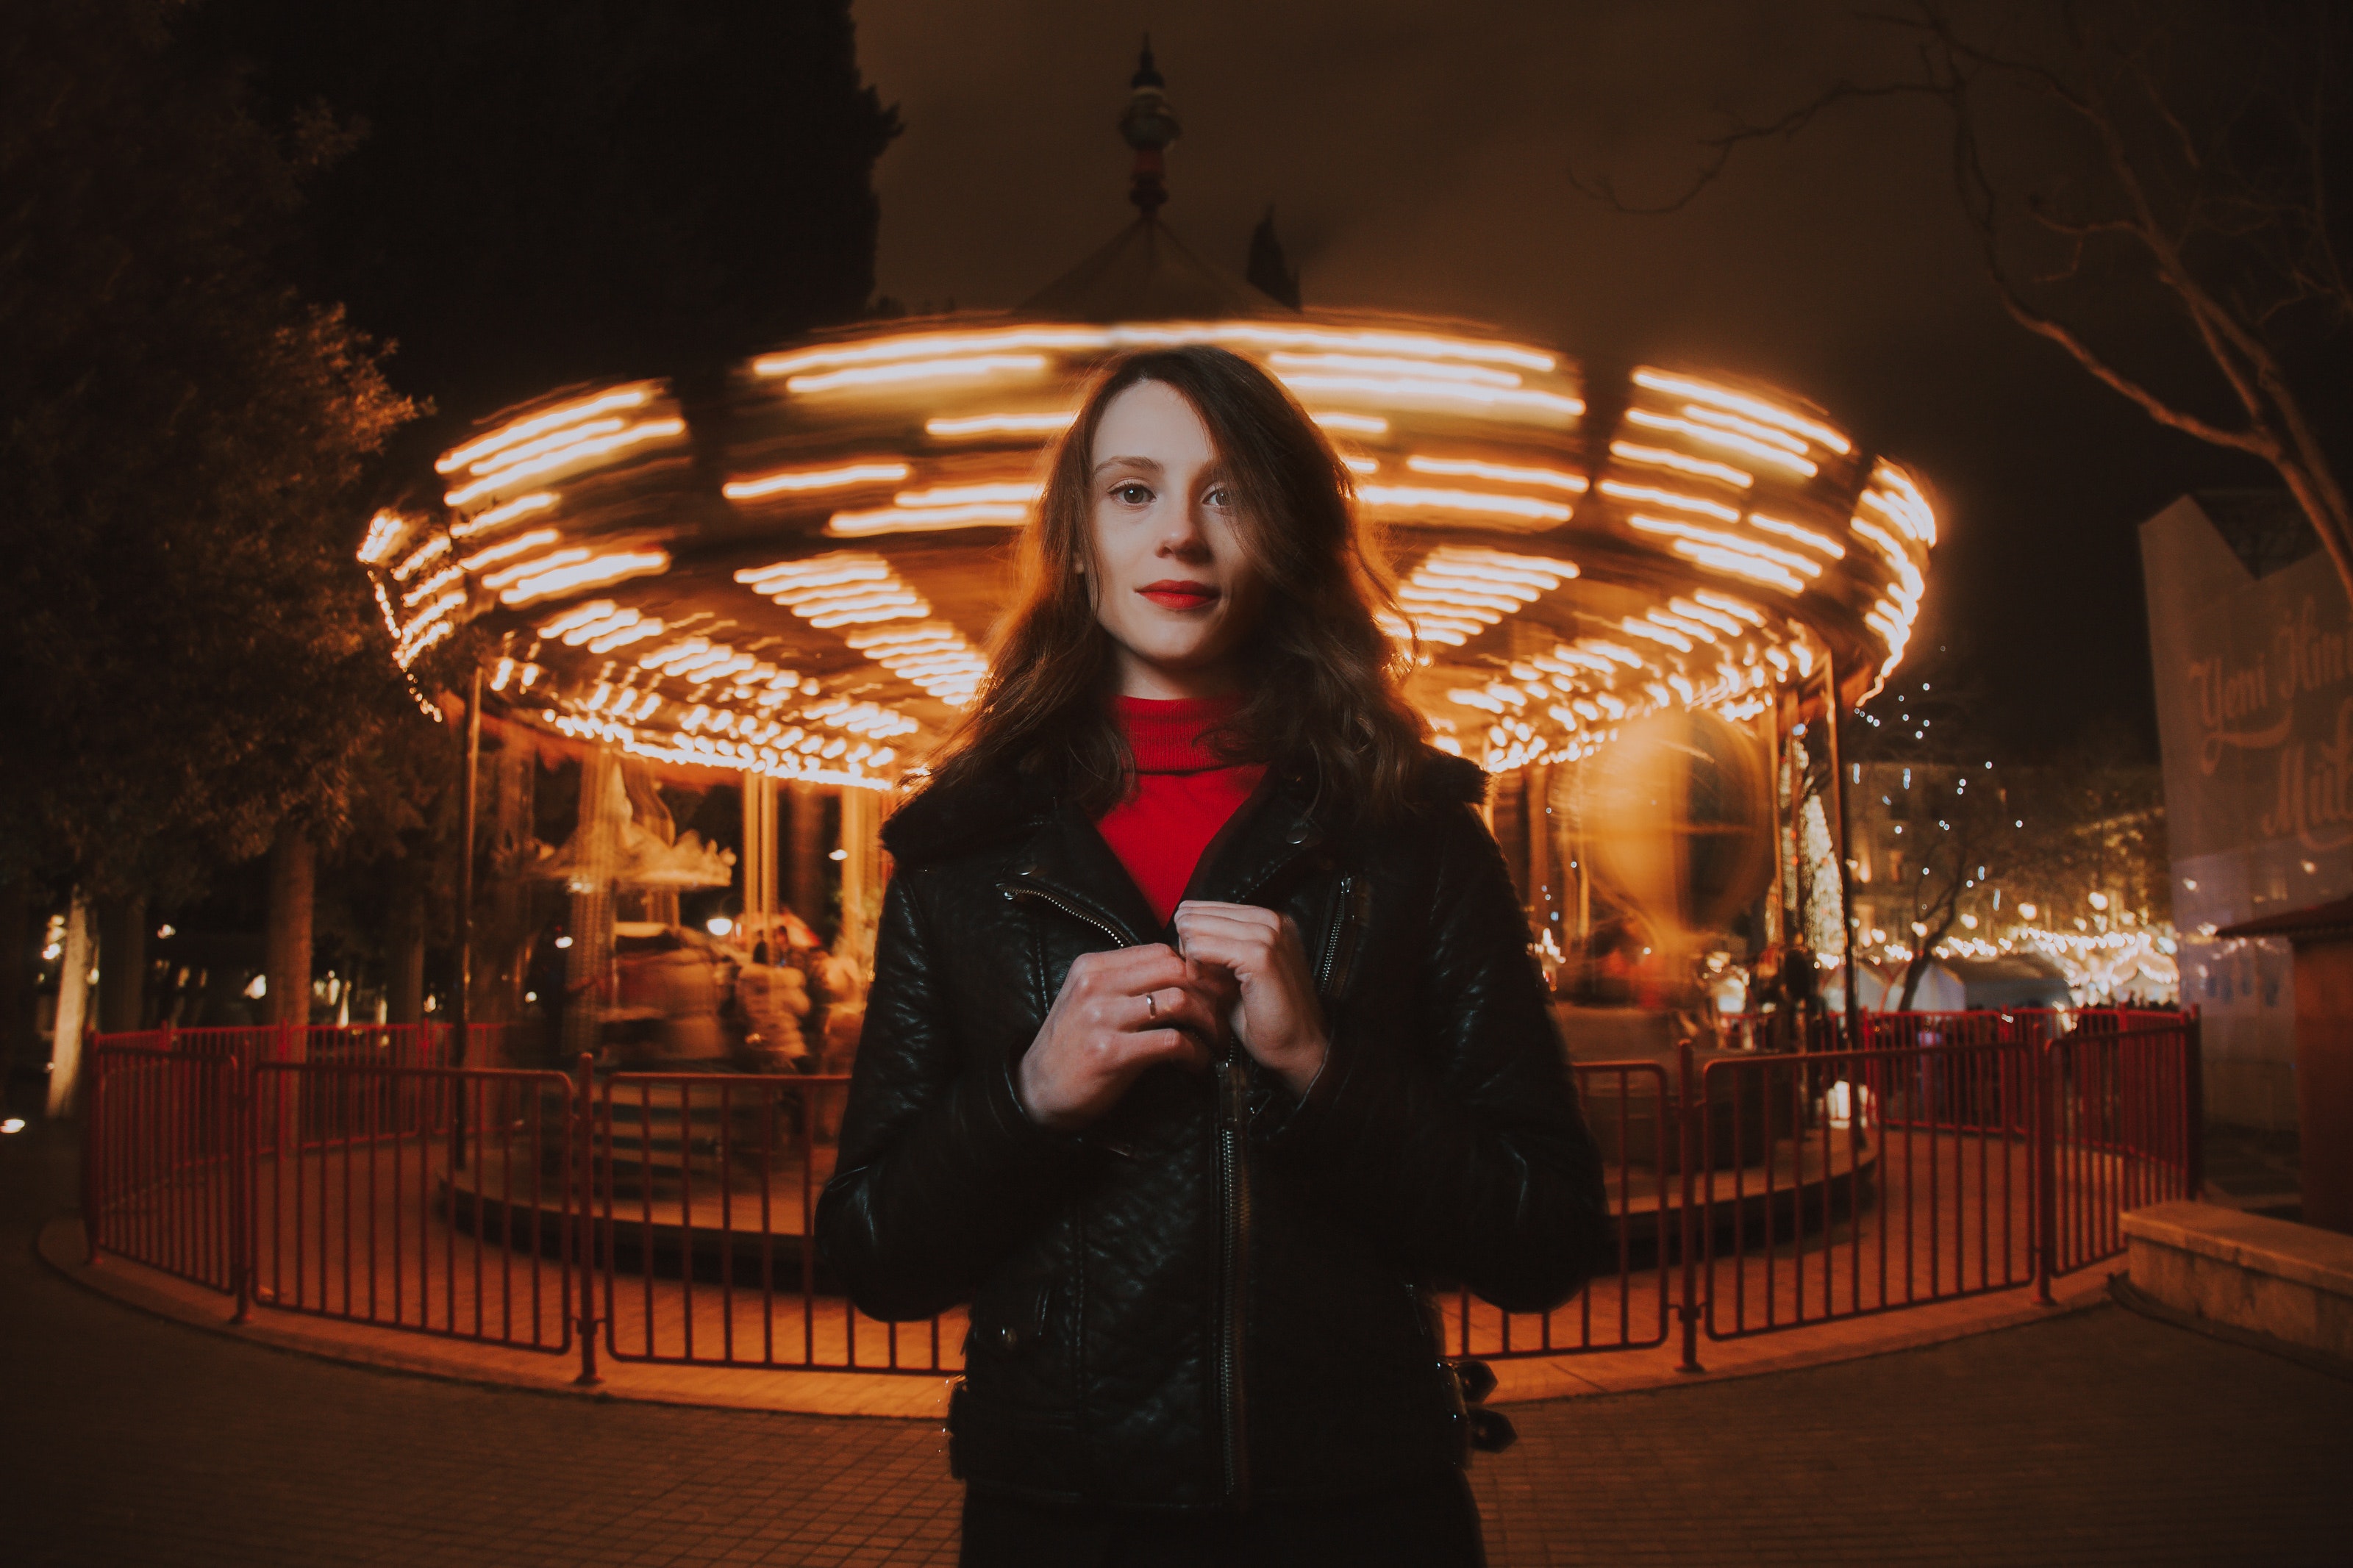
lighting, light, beauty, standing, snapshot, photography, fun, organ, eye, flash photography, darkness, Tints and shades, human, fisheye lens, cool, night, architecture, long hair, brown hair, street light, world, black hair